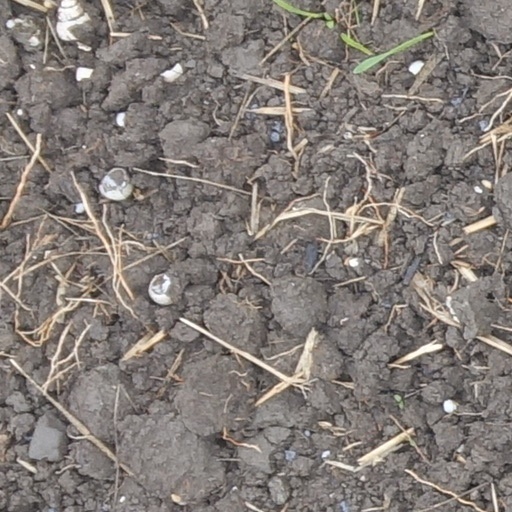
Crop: wheat